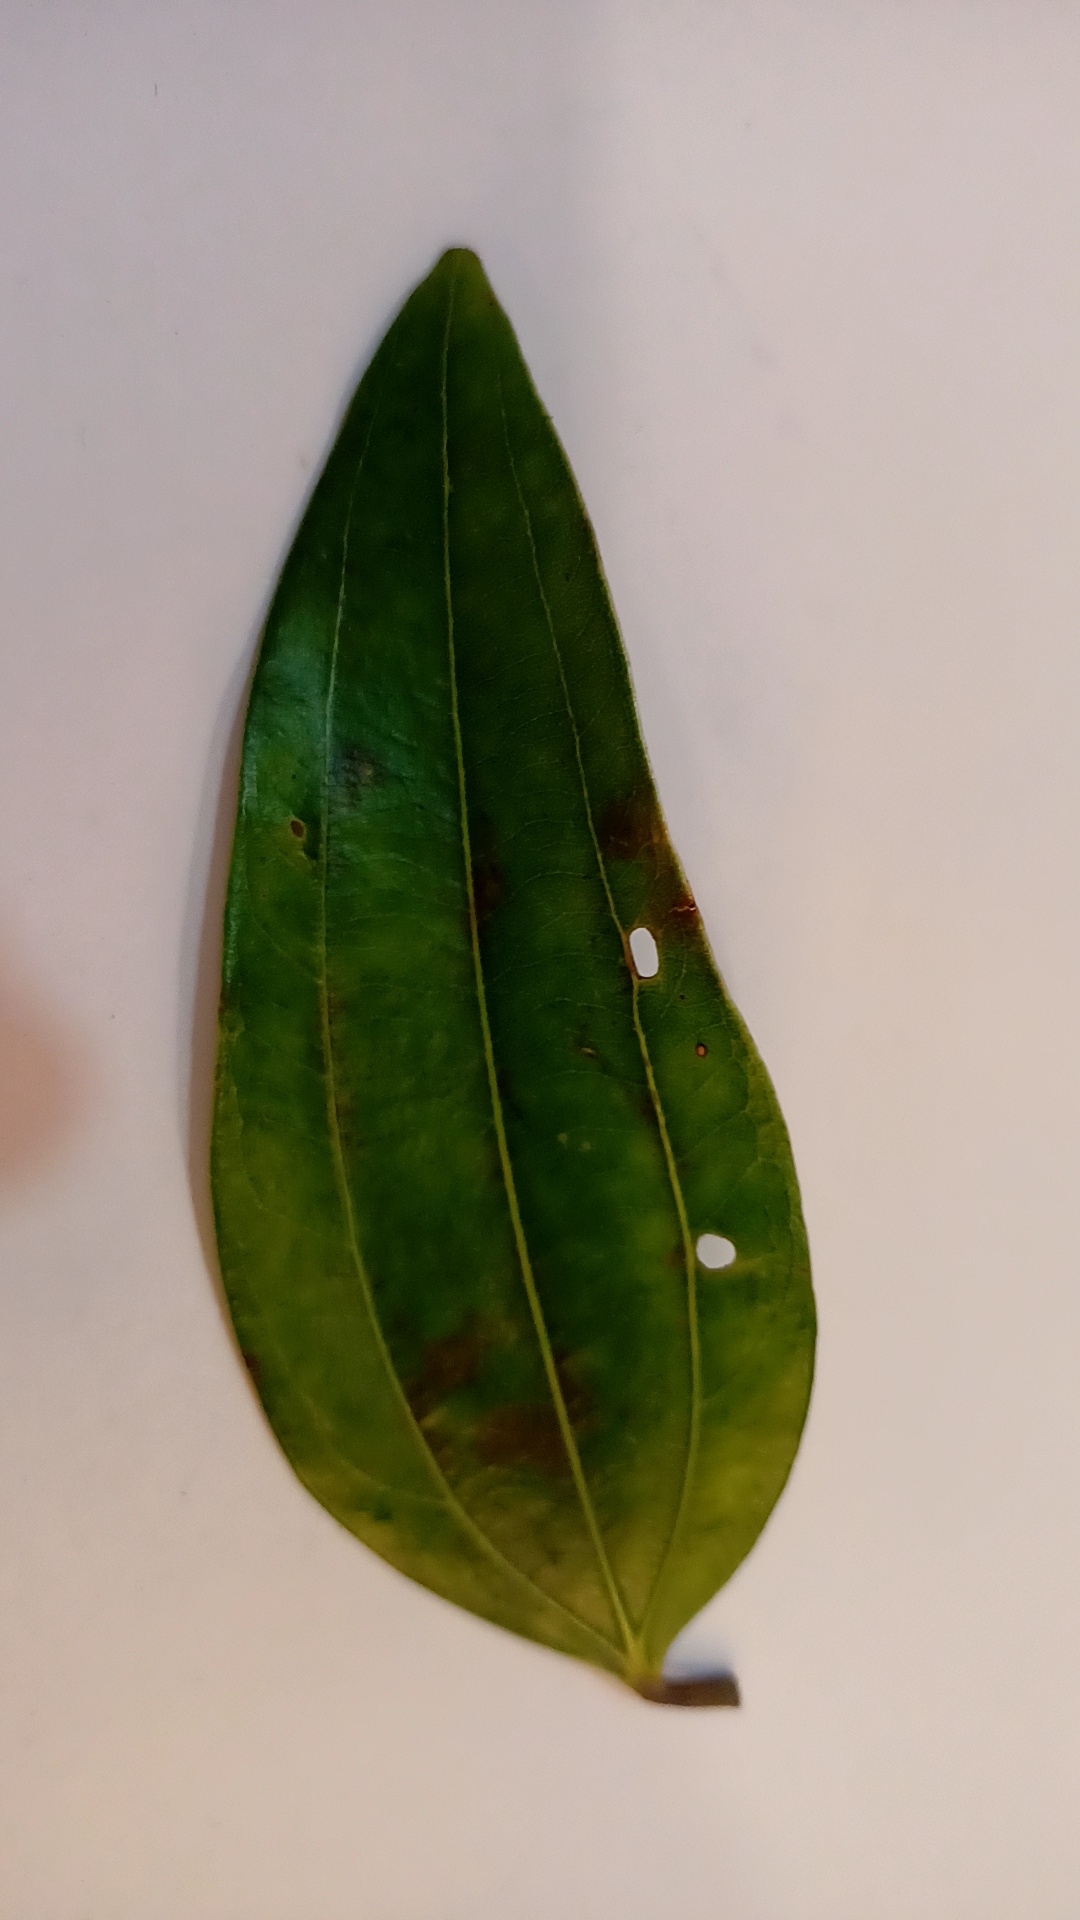
Label: Disease